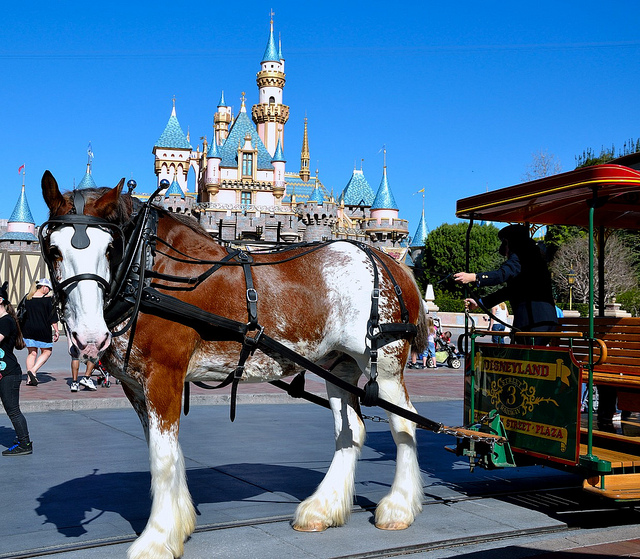
user: Given an image and a question. Answer the question in a short answer. Question: Which famous characters might you see in this place? Short Answer:
assistant: mickey mouse